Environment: real
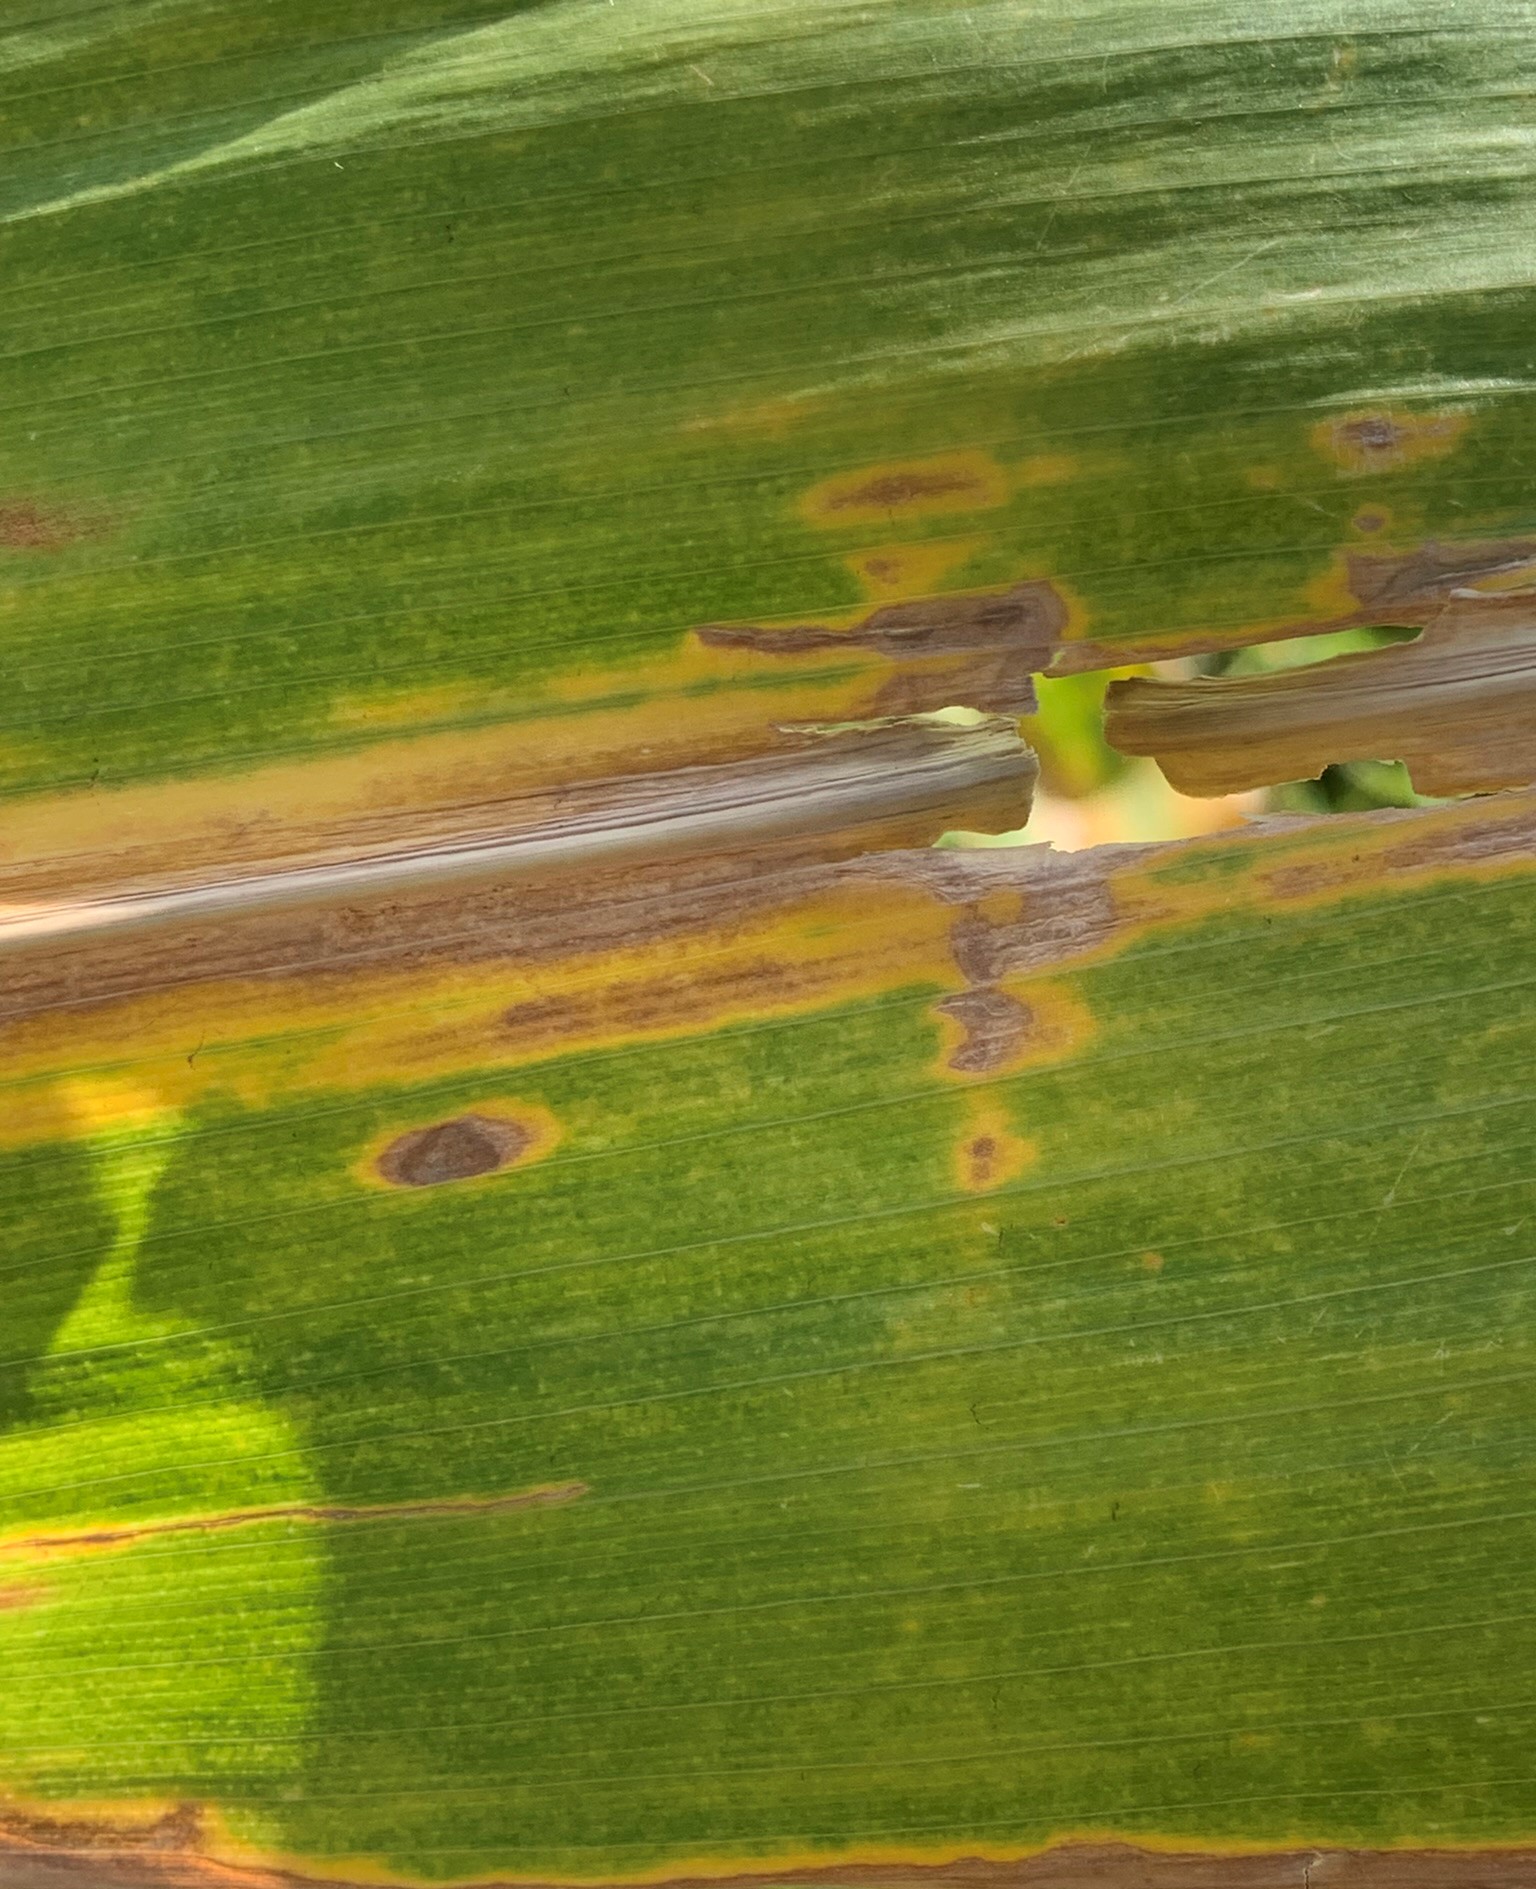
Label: lethal_necrosis